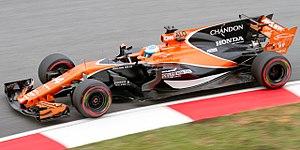
Jenson Alexander Lyons Button né le 19 janvier 1980 à Frome dans le Somerset, est un pilote automobile britannique. Il dispute dix-sept saisons en Formule 1, de 2000 à 2016 et prend 305 départs. Il devient champion du monde en 2009, au volant d'une Brawn-Mercedes. Il est MBE depuis 2009,
Le Grand Prix automobile de Malaisie 2017, disputé le 1ᵉʳ octobre 2017 sur le circuit international de Sepang, est la 971ᵉ épreuve du championnat du monde de Formule 1 courue depuis 1950, la dix-neuvième disputée à Sepang depuis 1999 et la quinzième manche du championnat 2017. C'est également la dernière édition de ce Grand Prix, le gouvernement malaisien décidant de ne plus l'organiser à partir de 2018.
La McLaren MCL32 est la monoplace de Formule 1 engagée par McLaren Racing dans le cadre du championnat du monde de Formule 1 2017. Elle est pilotée par le Belge Stoffel Vandoorne et par l'Espagnol Fernando Alonso. Le pilote-essayeur est le Britannique Jenson Button.
Honda Racing F1 Team désigne l'écurie de Formule 1 et le manufacturier de moteurs de course automobile appartenant au constructeur automobile japonais Honda. L'équipe est présente en Formule 1 de 1964 à 1968, puis n'est plus engagée qu'en tant que motoriste de 1983 à 2005 où elle est associée aux huit titres pilotes et constructeurs remportés par Alain Prost et Ayrton Senna sur McLaren. Avec le rachat de l'équipe britannique British American Racing, Honda fait son retour en tant qu'écurie complète, de 2006 à la fin de la saison 2008, obtenant une unique victoire avec Jenson Button à l'arrivée du Grand Prix de Hongrie 2006. En 2015, Honda renoue avec son rôle de motoriste en fournissant à nouveau McLaren Racing jusqu'à la fin de la saison 2017. À partir de la saison 2018, elle fournit des moteurs à Scuderia Toro Rosso, puis l'année suivante à Red Bull Racing.